Theosophical Society Adyar

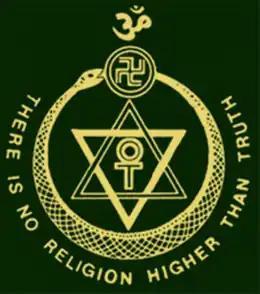
Emblem of Theosophical Society Adyar

The Theosophical Society is organised in lodges and national sections. These organise meetings for religious study and lectures. Members individually practice any kind of meditation or other spiritual practice they choose.